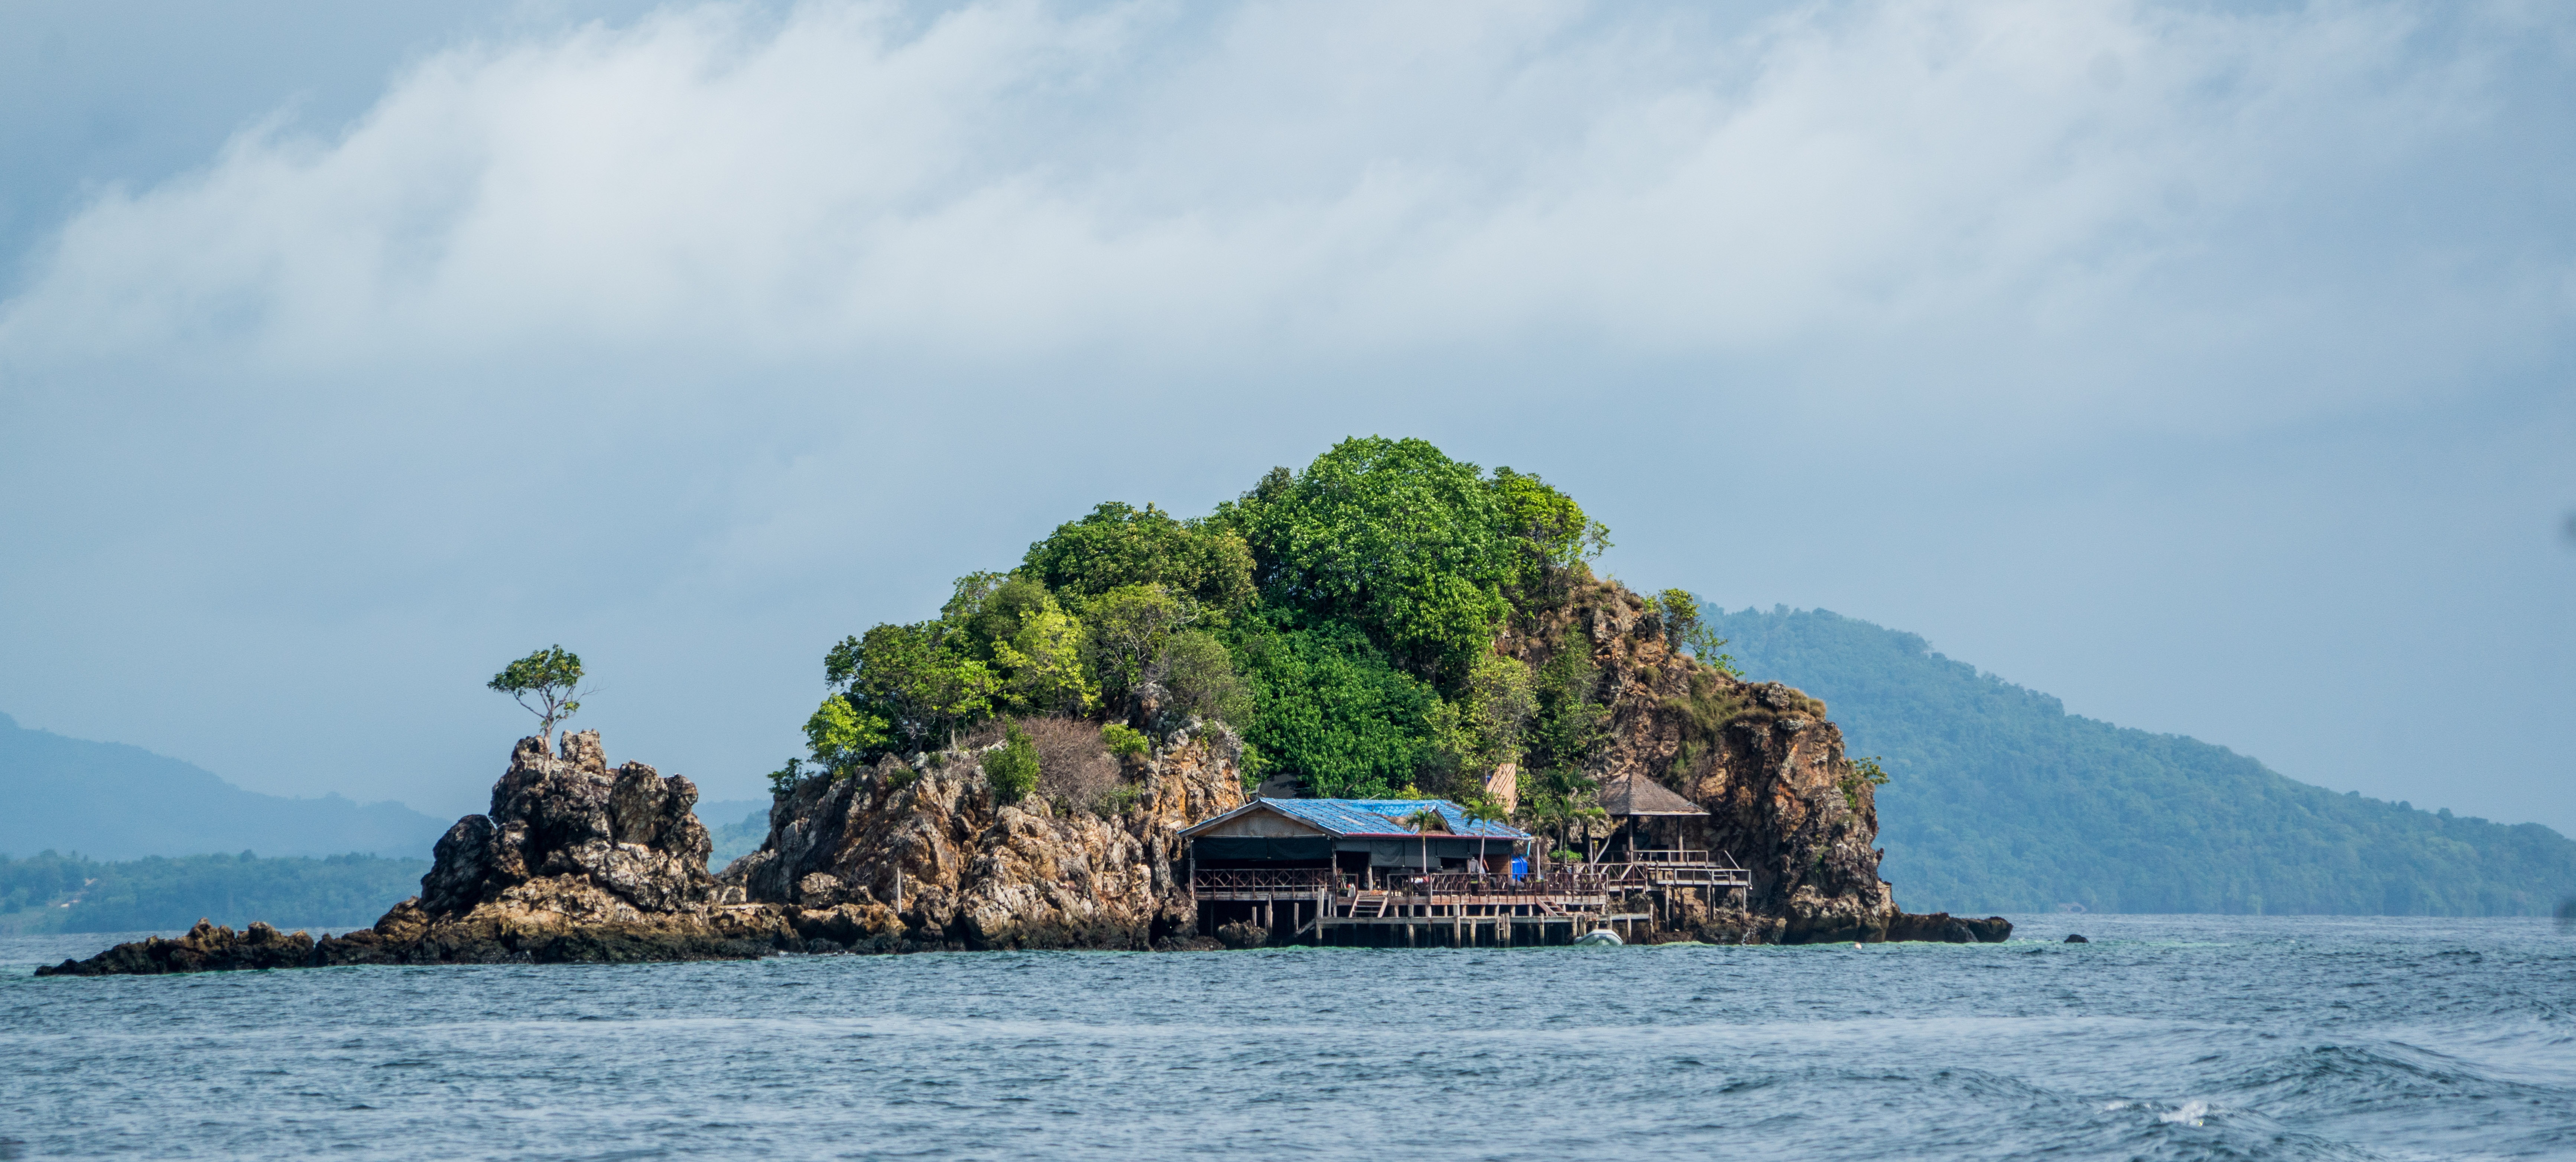
beach, landscape, sea, coast, water, nature, outdoor, ocean, sky, summer, vacation, travel, coastline, cliff, cove, vehicle, paradise, tropical, seascape, holiday, bay, island, asia, blue, fjord, tourism, terrain, thailand, archipelago, exotic, cape, andaman, destination, islet, landform, phuket, koh phi phi, island tour, geographical feature